Racing game

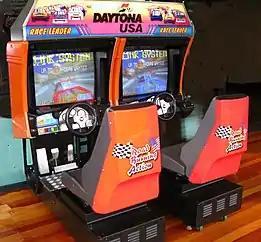
"Daytona USA" (1994) twin-seat arcade cabinet

In February 1976, Sega released the arcade game "Road Race", which was re-worked into a motorbike variant "Moto-Cross", also known as "Man T.T." (released August 1976). It was then re-branded as "Fonz" in the US, as a tie-in for the popular sitcom "Happy Days". The game featured a three-dimensional perspective view, as well as haptic feedback, which caused the motorcycle handlebars to vibrate during a collision with another vehicle. In Spring 1976, the arcade game "Nürburgring 1" presented a first-person view. Considered the first "scandalous" arcade game, Exidy's "Death Race" (1976) was widely criticized in the media for its violent content, which only served to substantially increase its popularity. Sega released a two-player version of "Man T.T." called "Twin Course T.T." in January 1977. 1979 saw the release of Vectorbeam's "Speed Freak", a three-dimensional vector racing game, which Killer List of Videogames calls "very impressive and ahead of their time". "Turbo", released by Sega in 1981, was the first racing game to use sprite scaling with full-color graphics.